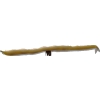
Label: bean_pod